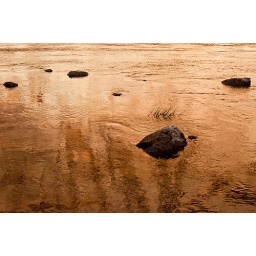
Colorado river viewed from the base of Cathedral Wash in Glen Canyon, AZ.